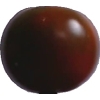
Label: tomato_maroon